Talabaw

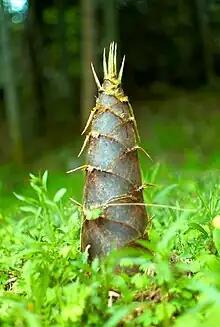
The main ingredient bamboo shoot

Bamboo shoots are used either fresh or fermented; some recipes call for lacto-fermented shoots, which are usually used when bamboo is not in season. The common preference is for giant bamboo whenever it is available, as it has a sweeter taste. It can be cooked mainly with rattan buds, long pepper catkins, and unripe jackfruit.